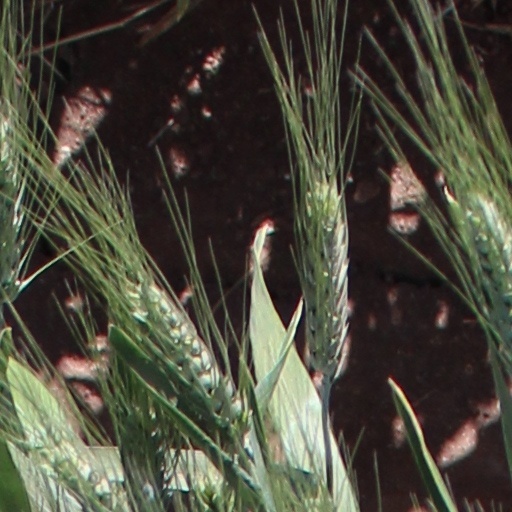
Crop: wheat